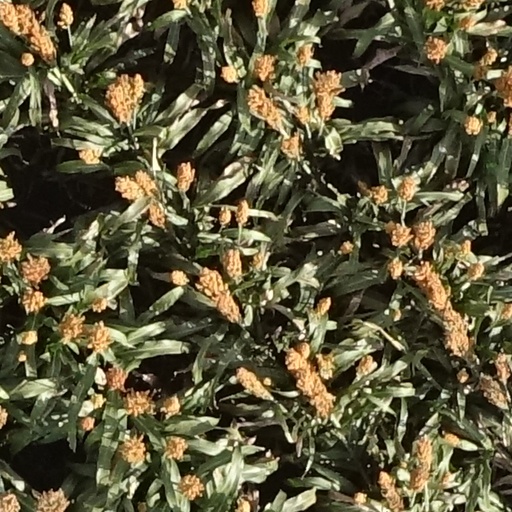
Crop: sorghum